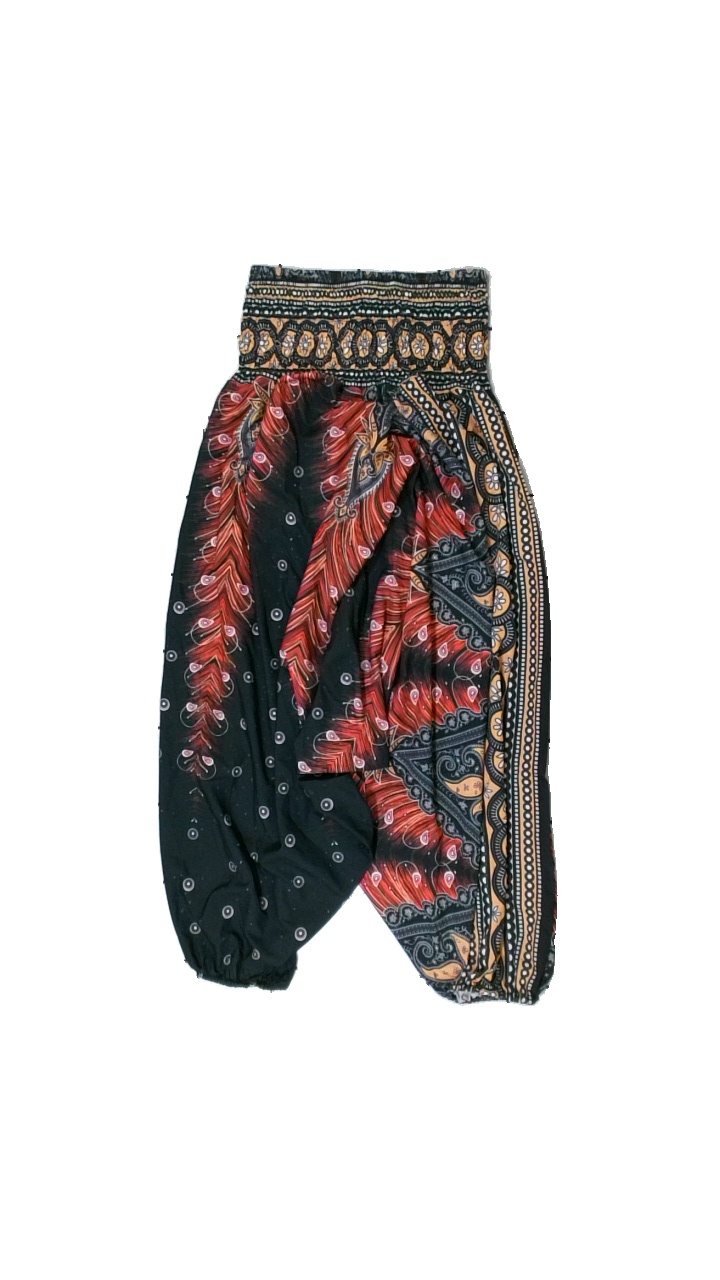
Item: Trousers (Ladies)
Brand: Missing
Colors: Black, Yellow, Red, Multicolor
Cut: Loose
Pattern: Other
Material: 100% polyester
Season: Summer
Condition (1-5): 4
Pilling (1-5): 5
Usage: Reuse
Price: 50-100